Apple Watch

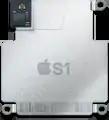

Apple Watch models have been divided into five "collections": Apple Watch (1st generation-present), Apple Watch Sport (1st generation), Apple Watch Nike+ (Series 2-Series 7, combined into Apple Watch since Series 8), Apple Watch Hermès (1st generation-present, including Apple Watch Ultra 2, excluding Apple Watch SE and Apple Watch Ultra), and Apple Watch Edition (1st generation-Series 7, excluding Apple Watch SE). They are differentiated by combinations of cases, bands, and exclusive watch faces; Apple Watch comes with either aluminum or stainless steel cases, and various watch bands (only stainless steel was offered for Apple Watch 1st generation); Apple Watch Sport came with aluminum cases and sport bands or woven nylon bands; Apple Watch Nike+ comes with aluminum cases and Nike sport bands or sport loops; Apple Watch Hermès uses stainless steel cases and Hermès leather watch bands (also included is an exclusive Hermès orange sport band); and Apple Watch Edition came with ceramic cases and various bands (the Apple Watch Edition used 18 karat yellow or rose gold). With the Series 5, the Edition tier was expanded with a new titanium case.